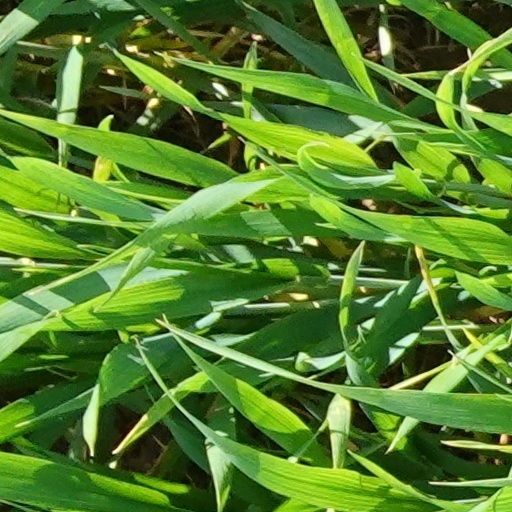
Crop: wheat